Kurukshetra War

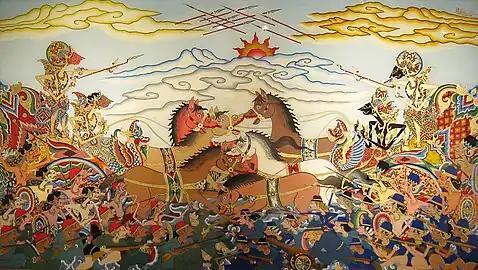
On the left Karna with Salya as chariot driver versus Arjuna with Krishna on the right, Cirebon wayang glass painting, Java, Indonesia.

While searching for Jayadratha on the battlefield, Arjuna kills seven "akshauhinis" of Kaurava soldiers. By Shakuni's plot, Duryodhana hides Jayadratha in their camp. Arjuna uses "divyastra" to carry Jayadratha's head to his father leading to his own father's death. Many "maharathis" including Drona and Karna try to protect Jayadratha but fail to do so. Arjuna warns that everyone who supported adharma would be killed.